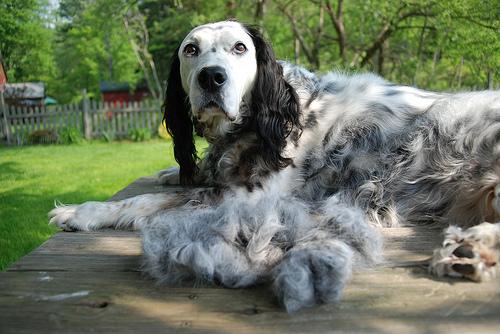
Breed: english setter